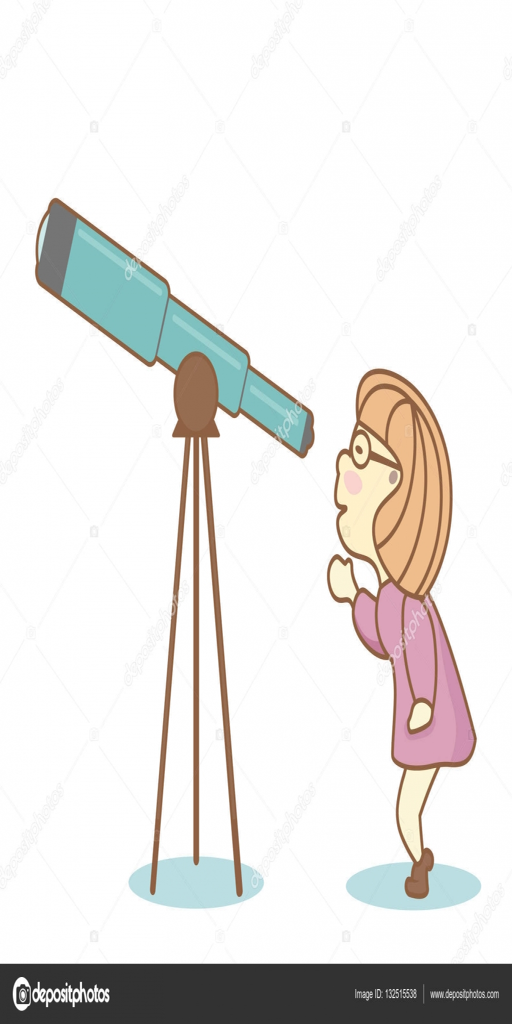
curious girl , squatting down , looking through a telescope at something interesting -- stock vector #